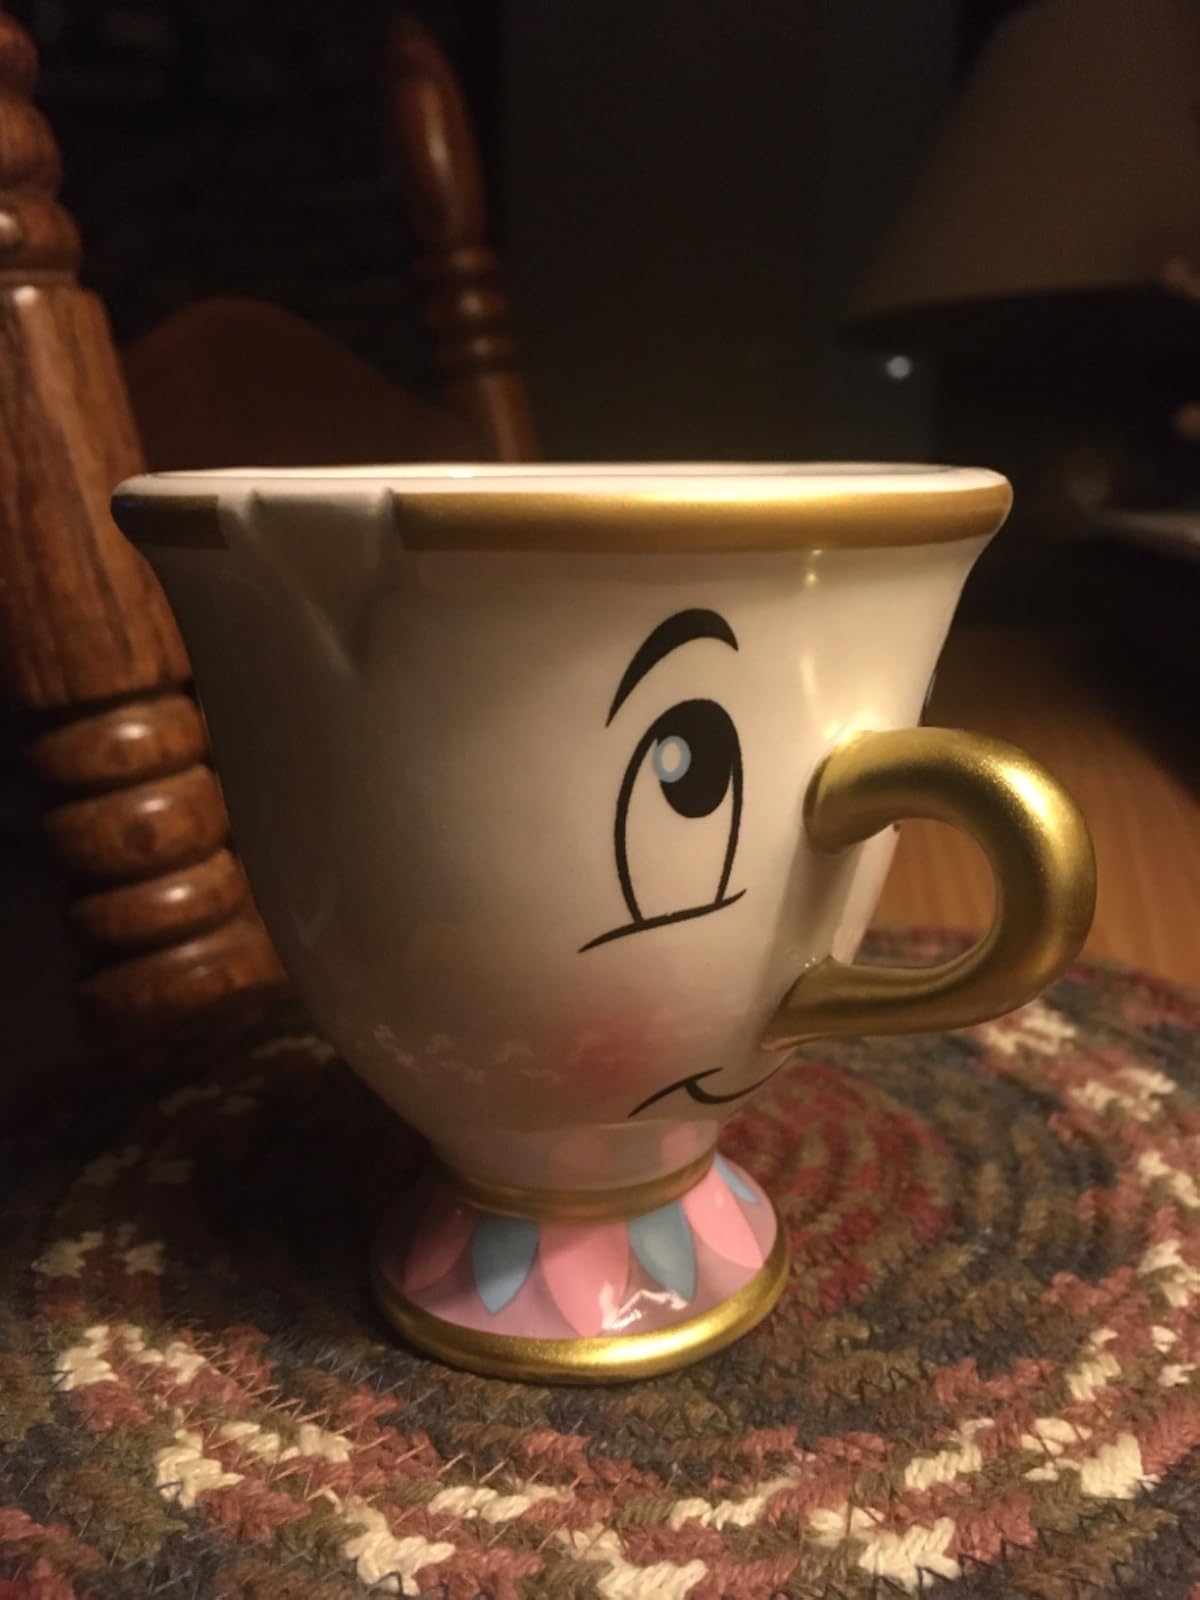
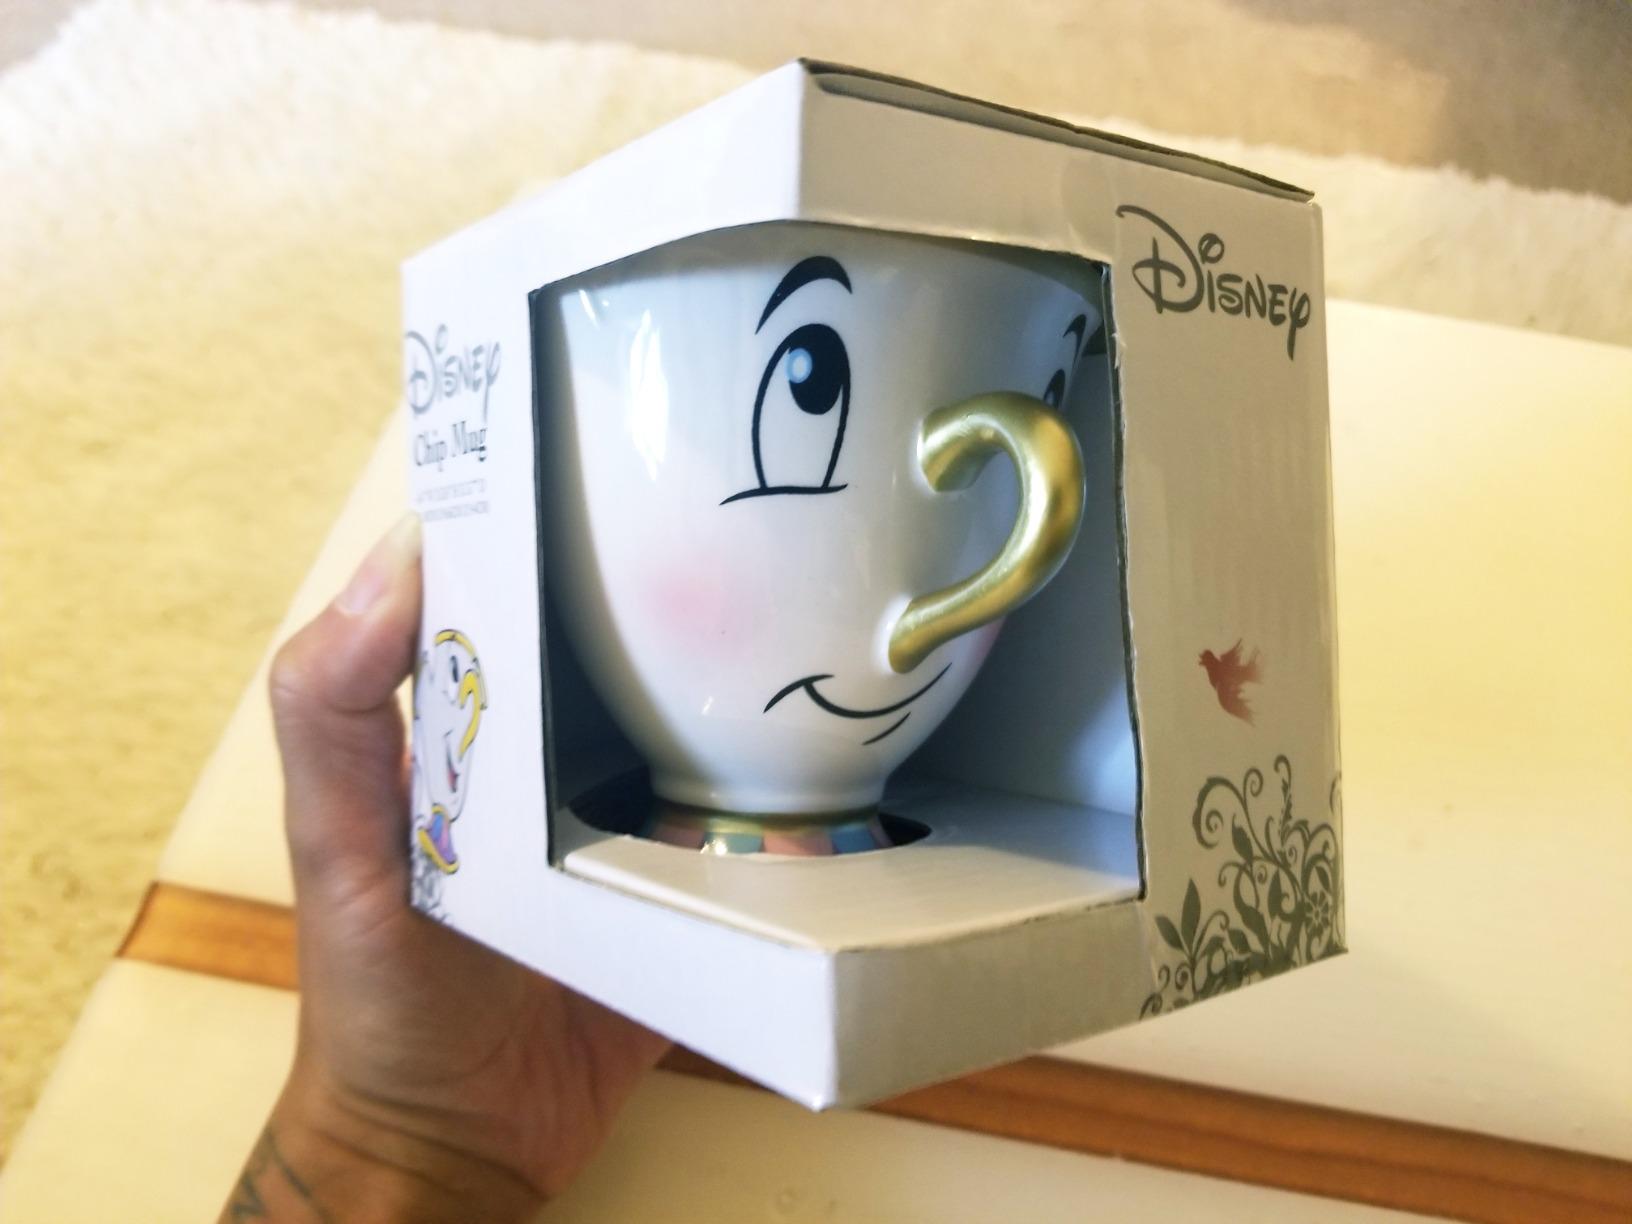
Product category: items_mug
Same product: yes